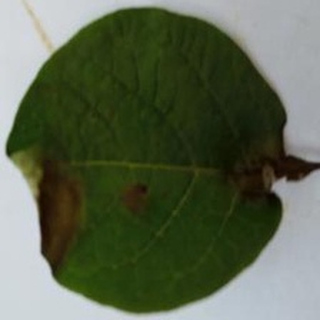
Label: potato_late_blight